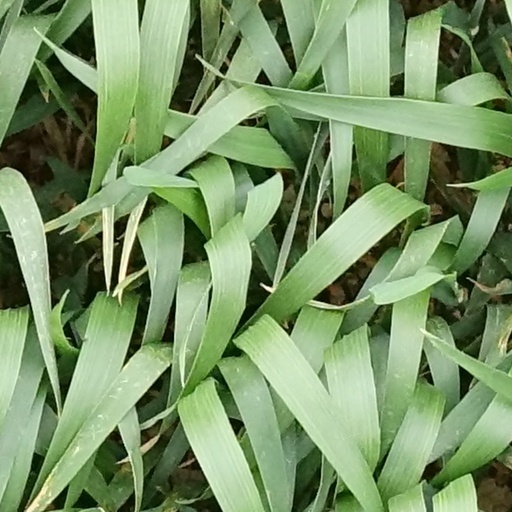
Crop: wheat